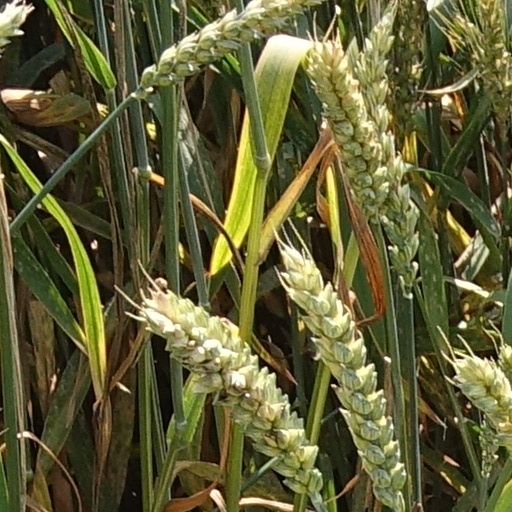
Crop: wheat